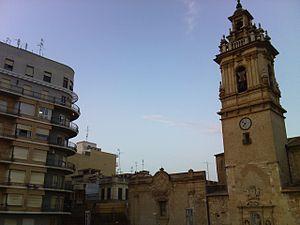
Algemesí est une commune de la province de Valence, Communauté valencienne, en Espagne. Elle est située dans la comarque de la Ribera Alta, zone à prédominance linguistique valencienne. Sa population s'élevait à 27,607 habitants en 2016.